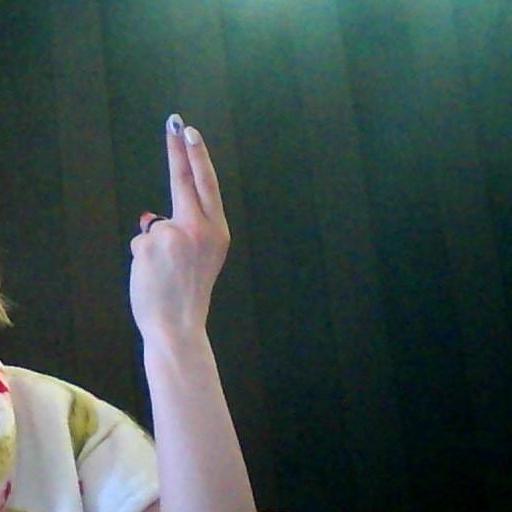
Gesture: two_up_inverted